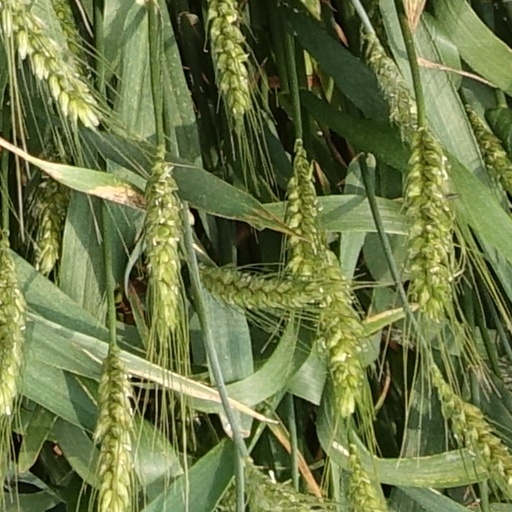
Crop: wheat